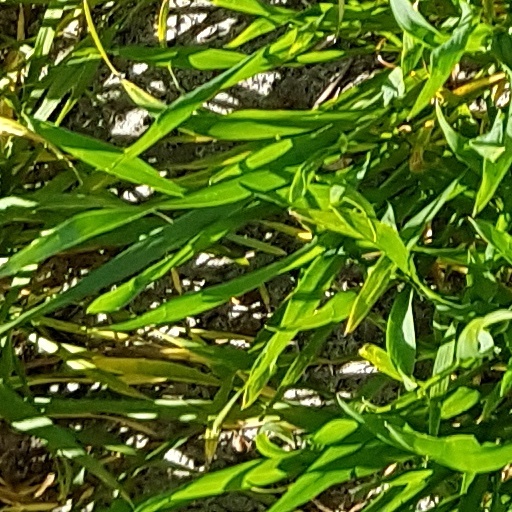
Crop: wheat